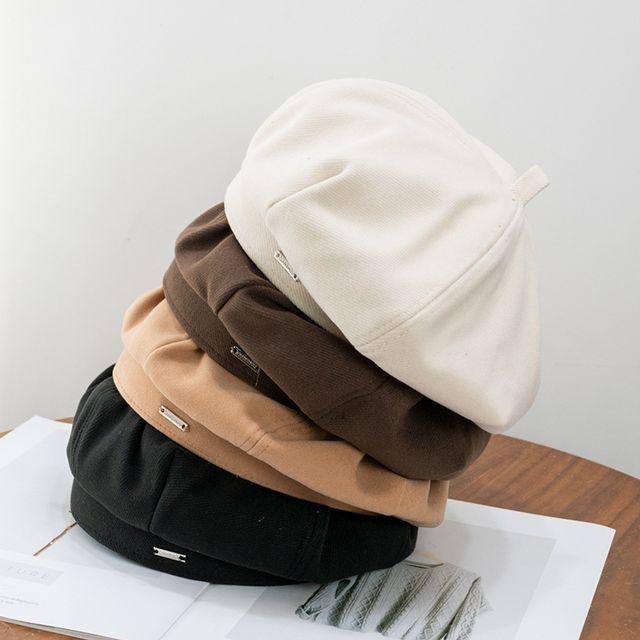
Metal Beret Tag
Metal Tag Beret .sizingSection_variants__vrALN{float: left} measurement is cm. Product Information Material: Mixed Fiber100% Color: Black
Brand: FashionChic
Category: Apparel & Accessories > Clothing Accessories > Hats > Berets